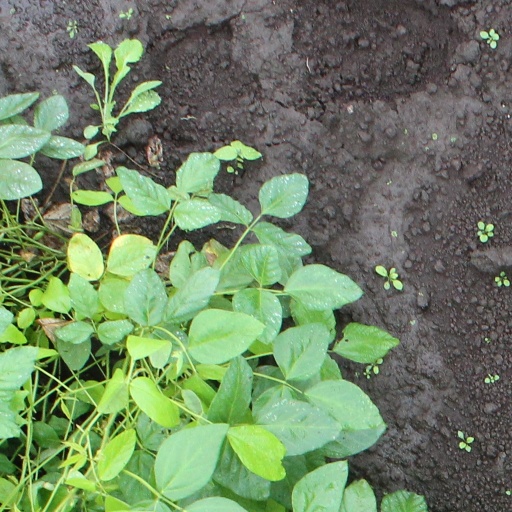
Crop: soybean